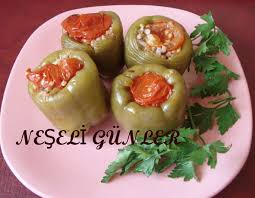
Yemek: biber_dolmasi